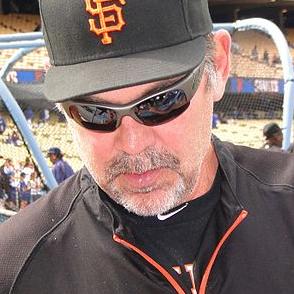
Age: 55